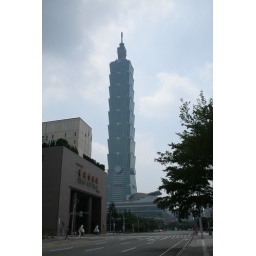
View of Taipei 101 building from near the Taipei City Hall... the street is almost empty on a lazy Sunday morning